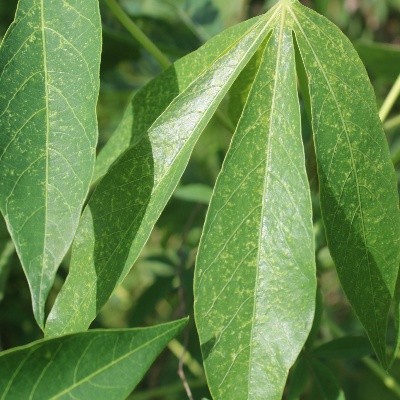
Crop: Cassava
Condition: green mite